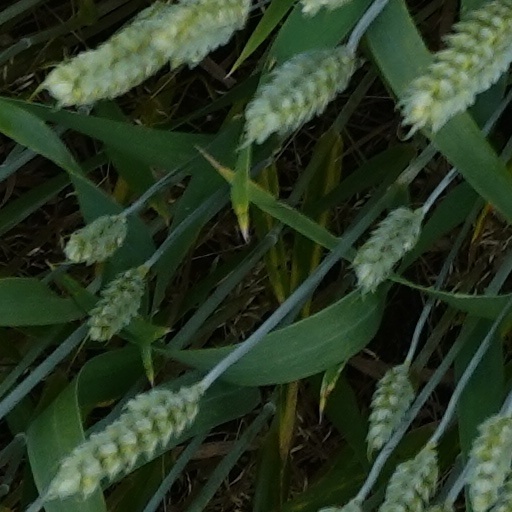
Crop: wheat